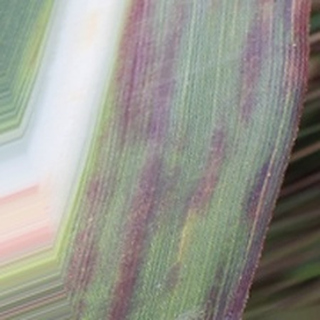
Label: sugarcane_bacterial_blight